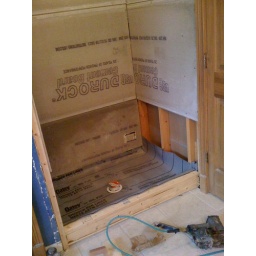
Shower walls and floor in progress